War on Terror: KL Anarchy

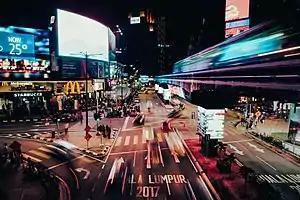
Bukit Bintang as on 2019 where the surround place being the set of the shooting

The film was co-produced by Royal Malaysia Police and Multimedia Entertainment in association with Golden Screen Cinemas, Astro and SixFun Media with Honor X9b 5G as the film's official smartphone.